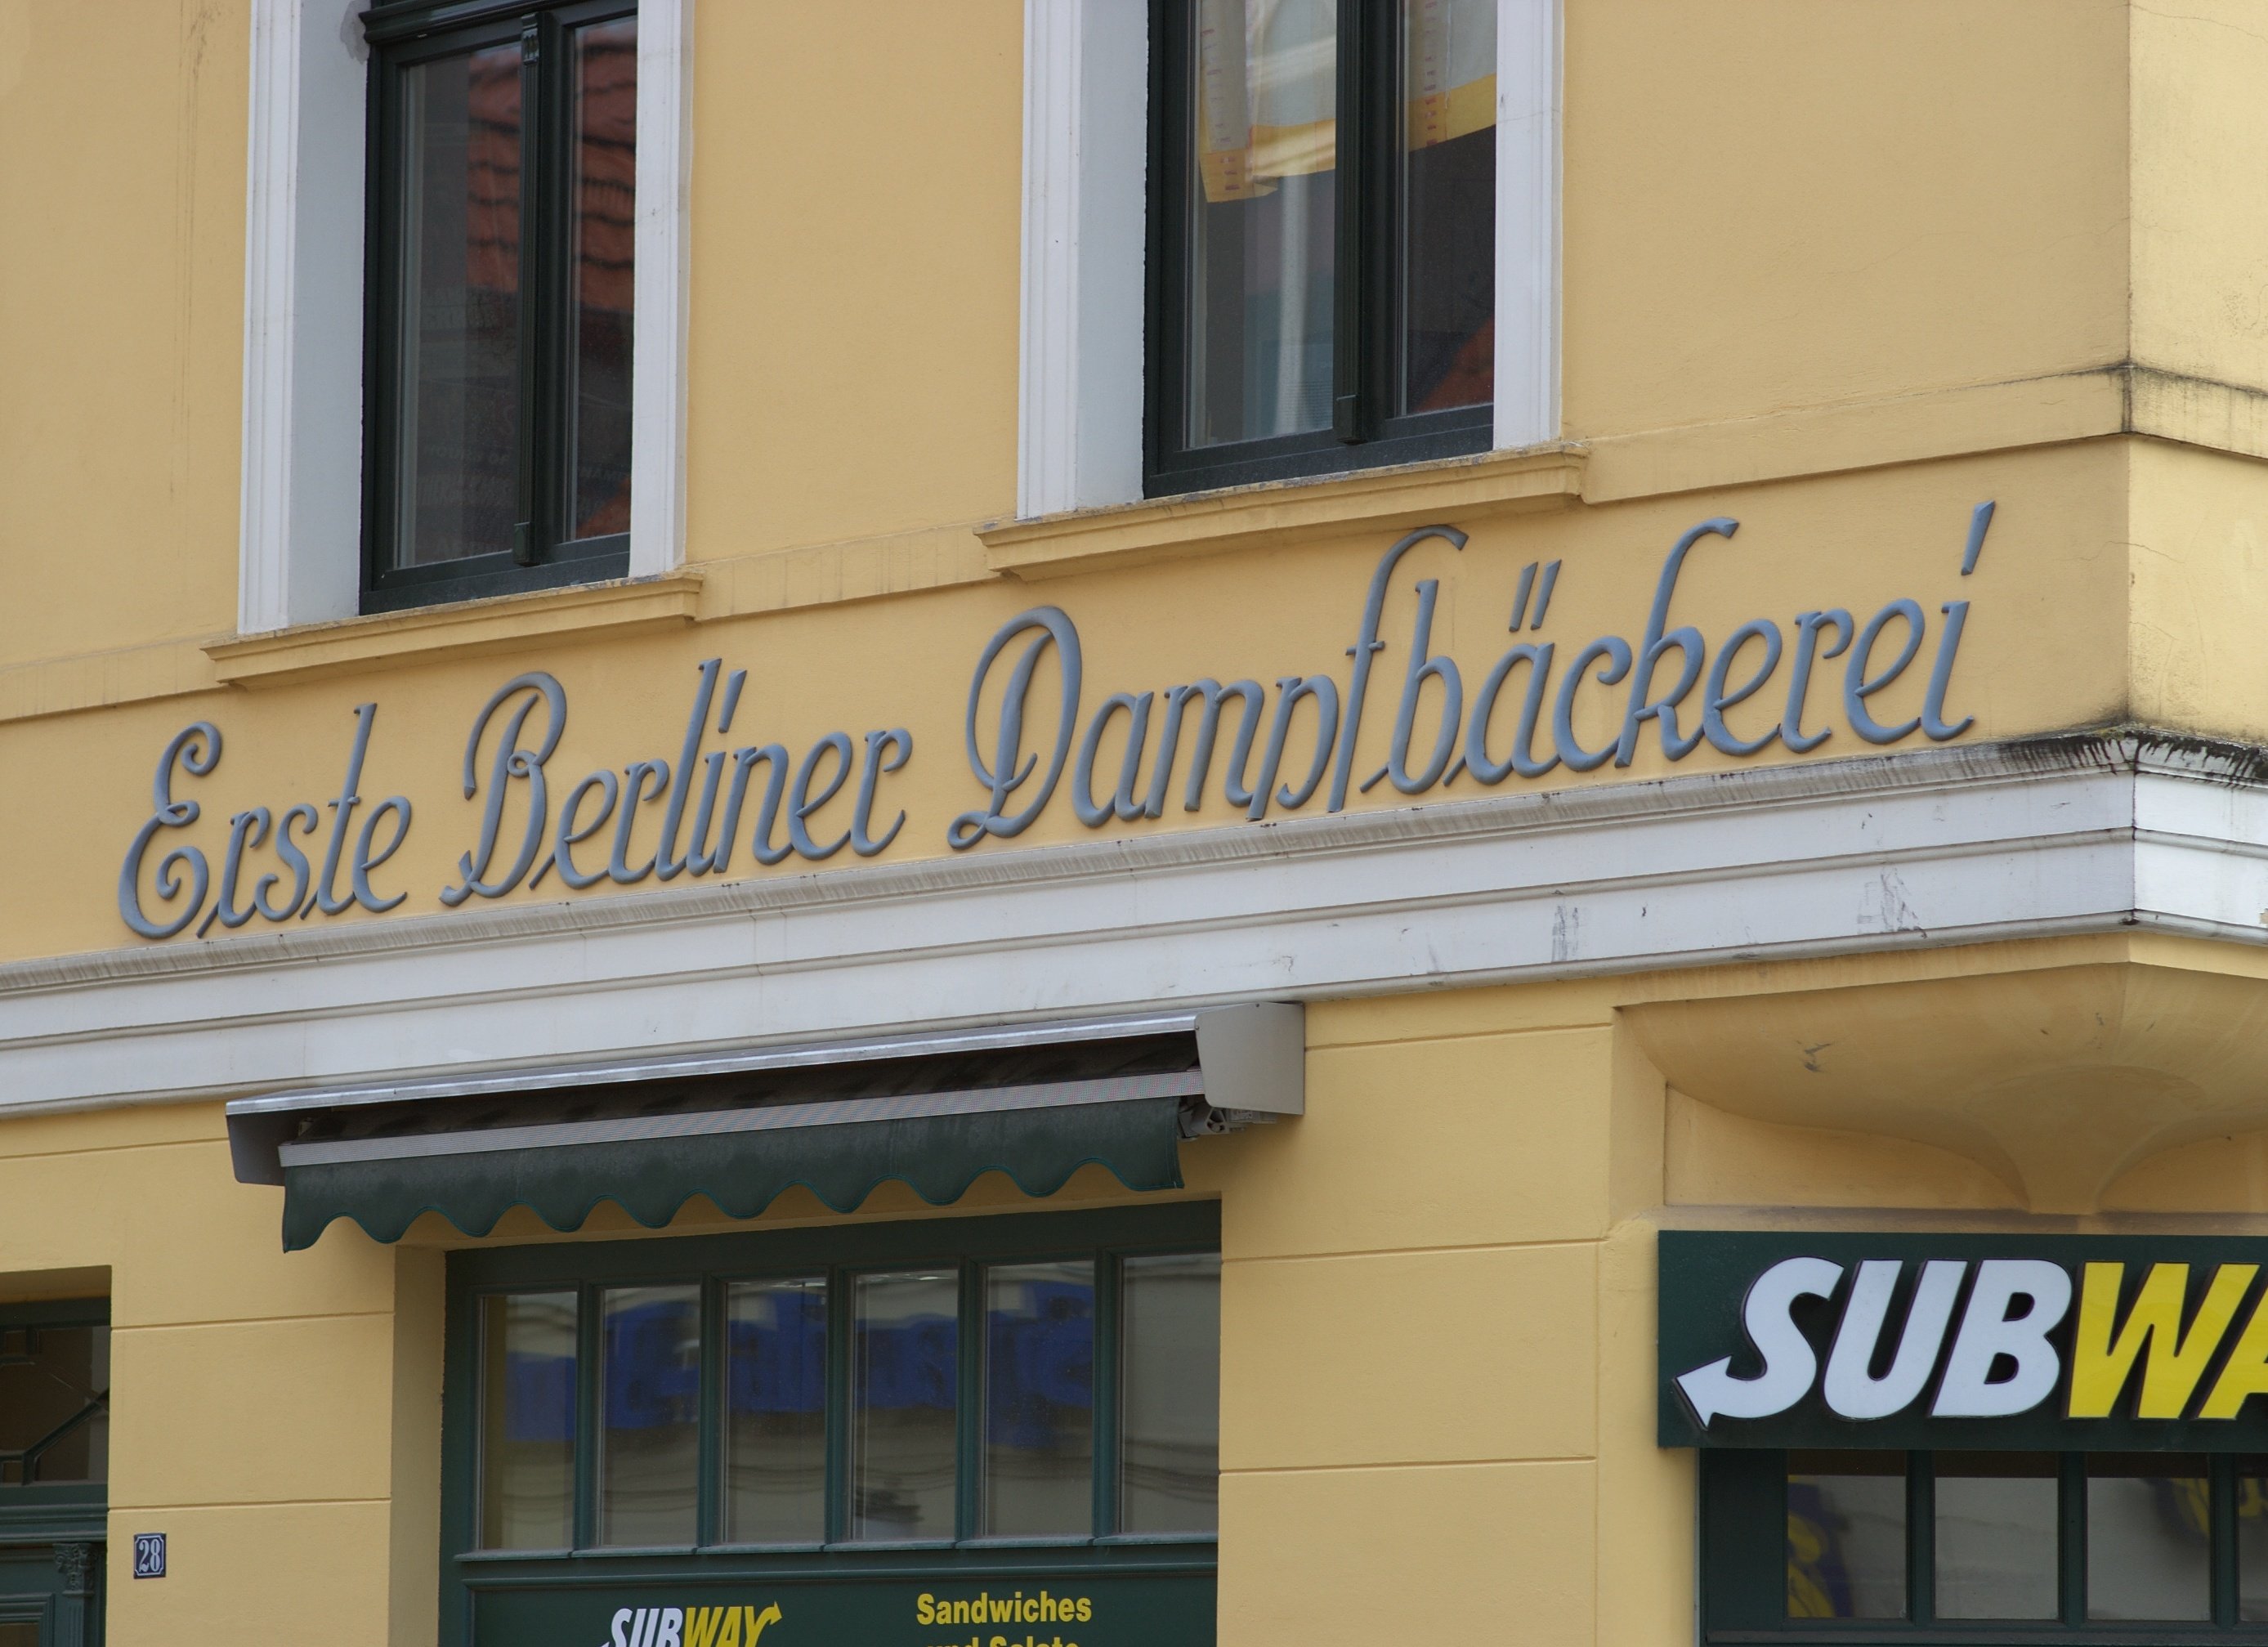
restaurant, sign, facade, signage, signs, rawtherapee, germany, deutschland, walimex, samyang, pentax, 85mm, mecklenburgvorpommern, lenstagged, steffenzahn, k100d, justpentax, iamflickr, schilder, 85mmf14, walimex85mm, walimexpro8514if, greifswald, window covering